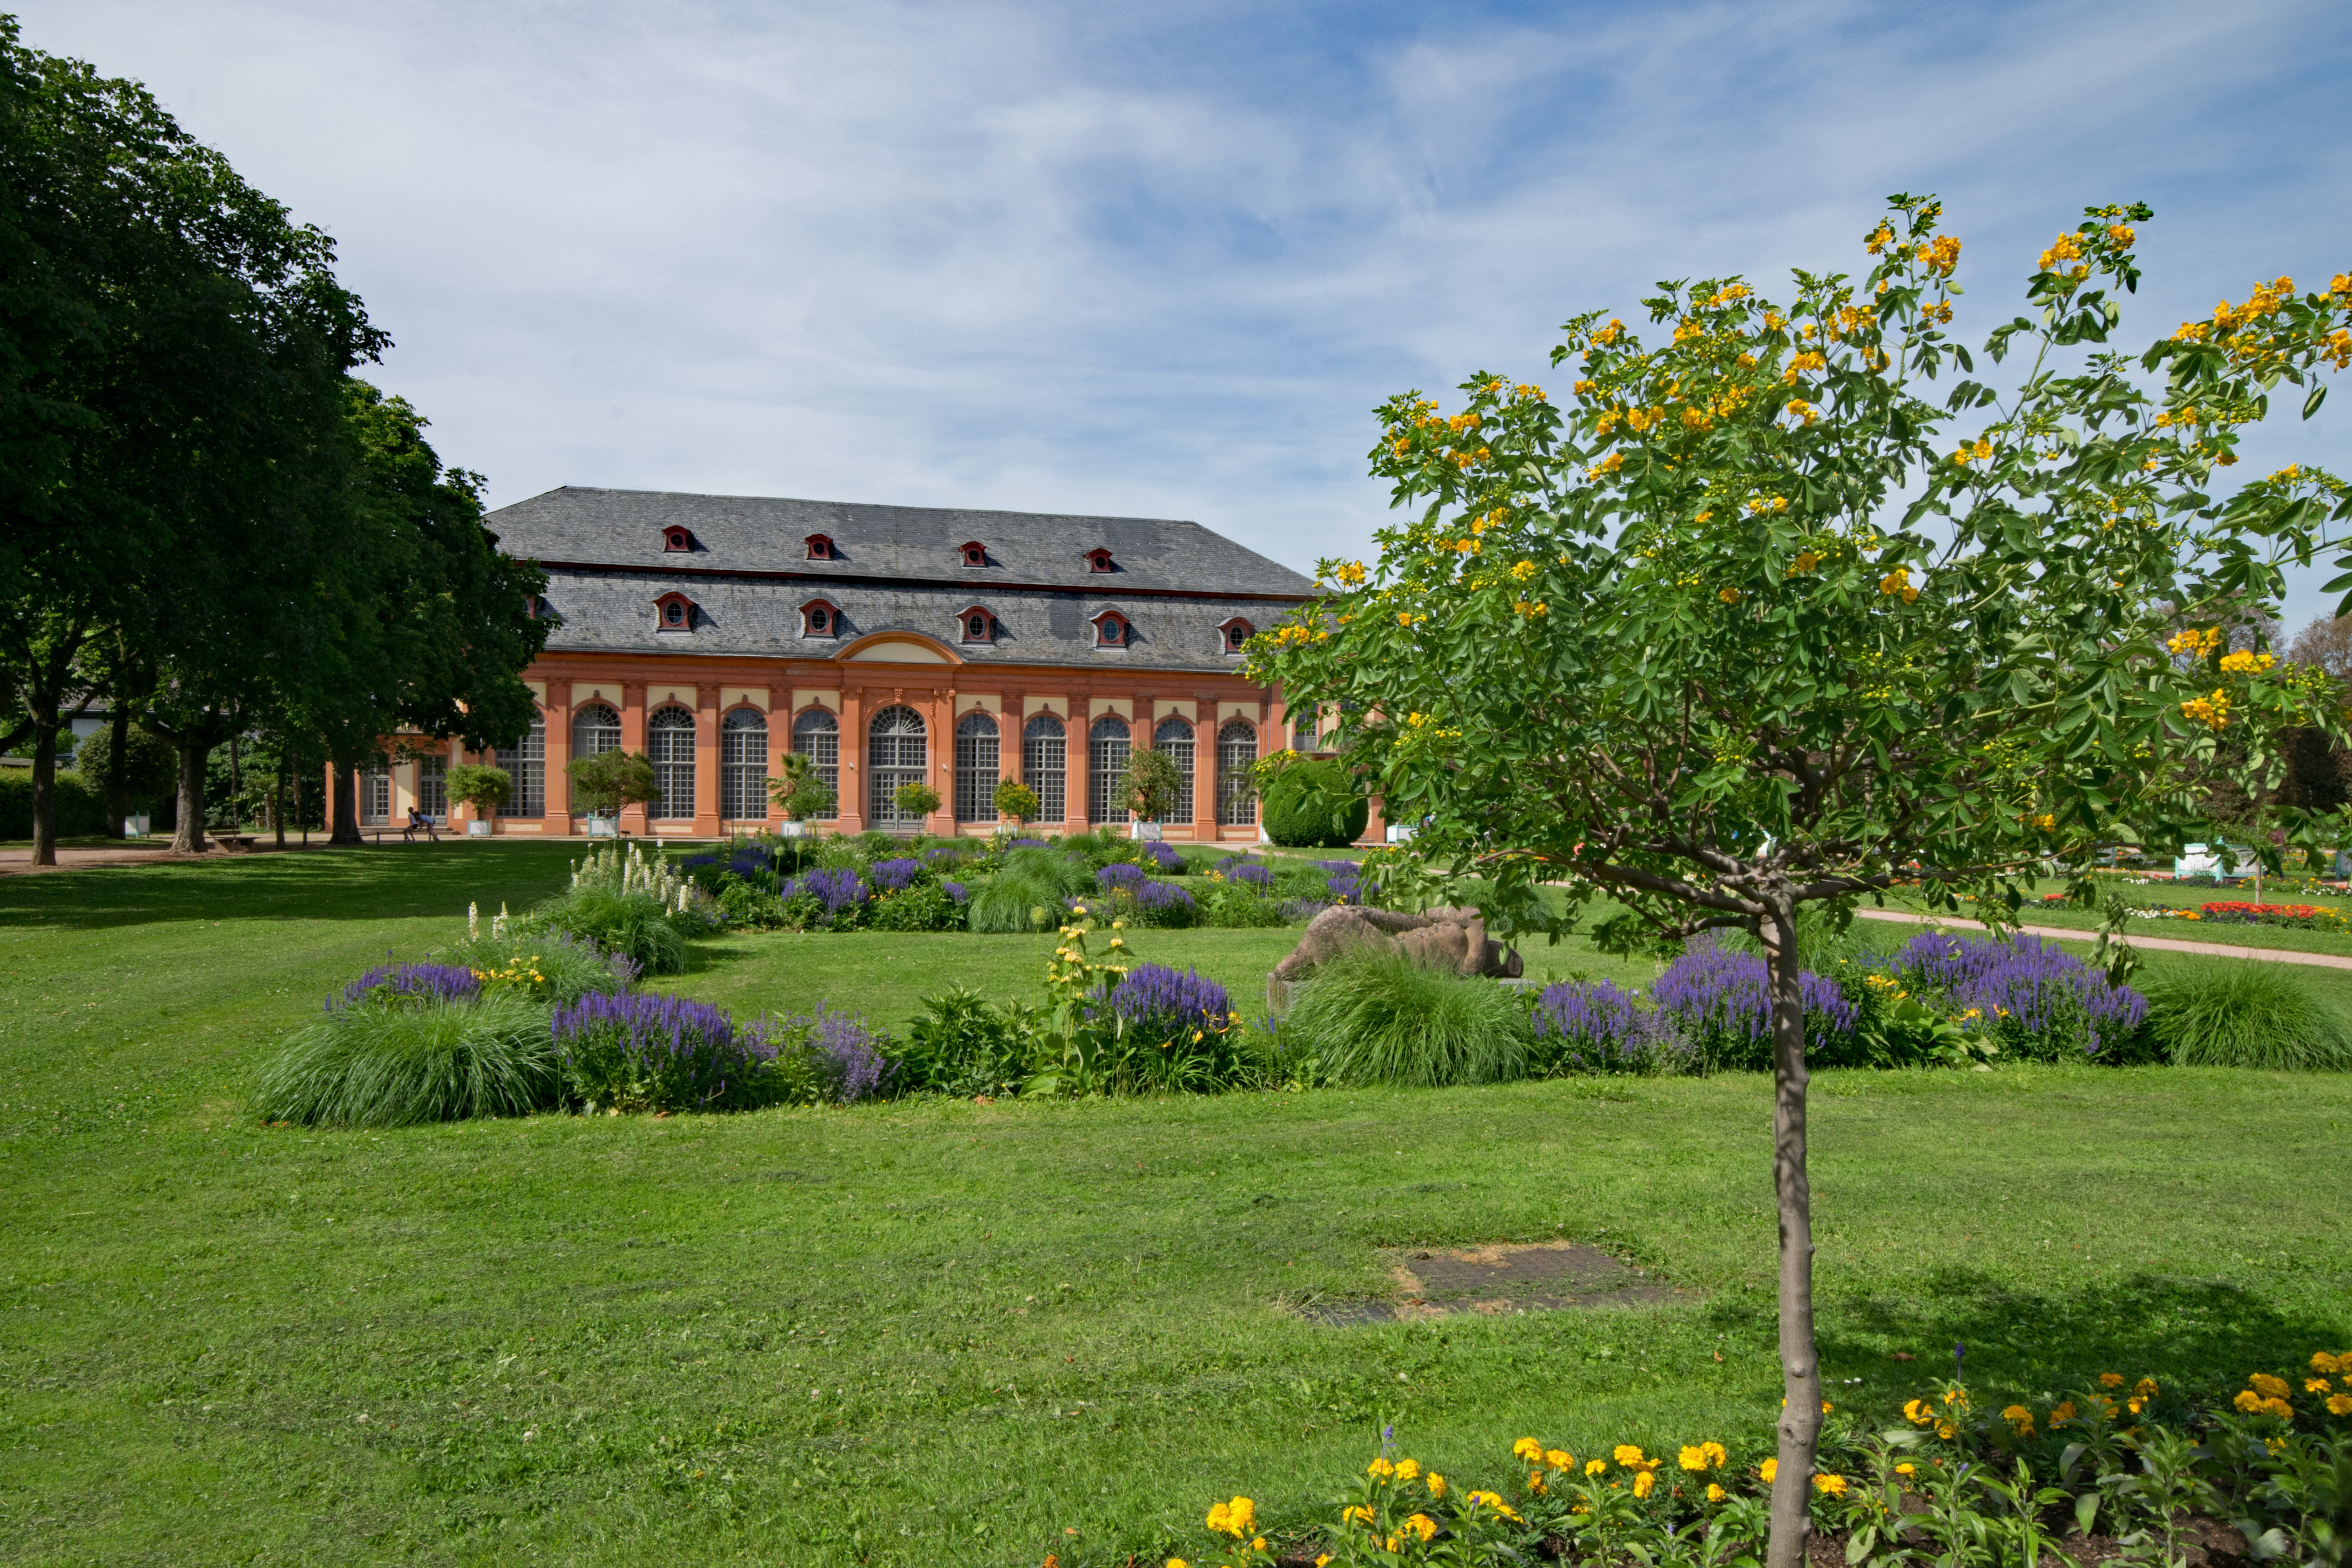
tree, grass, architecture, farm, lawn, flower, building, chateau, europe, park, backyard, botany, garden, flowers, places of interest, shrub, germany, orangery, botanical garden, estate, yard, hesse, darmstadt, manor house, rural area, stately home